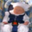
Label: baby